Harriet Monroe

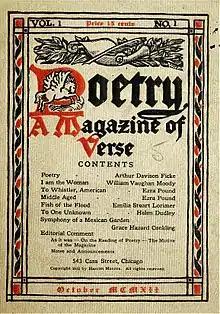
The October 1912 issue of "Poetry" magazine

Monroe was born in Chicago, Illinois. She read at an early age; her father, a lawyer, had a large library that provided refuge from domestic discord. In her autobiography, "A Poet's Life: Seventy Years in a Changing World", published two years after her death, Monroe recalls: "I started in early with Shakespeare, Byron, Shelley, with Dickens and Thackeray; and always the book-lined library gave me a friendly assurance of companionship with lively and interesting people, gave me friends of the spirit to ease my loneliness."